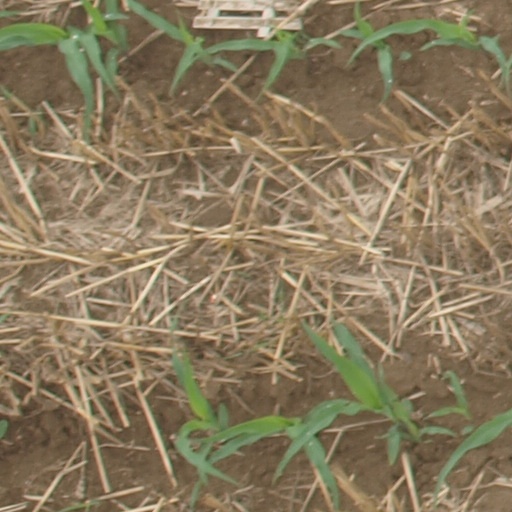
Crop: maize; corn